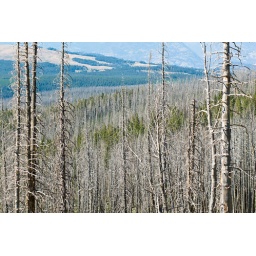
These trees have long since passed, after the great forest fires in Yellowstone National Park.